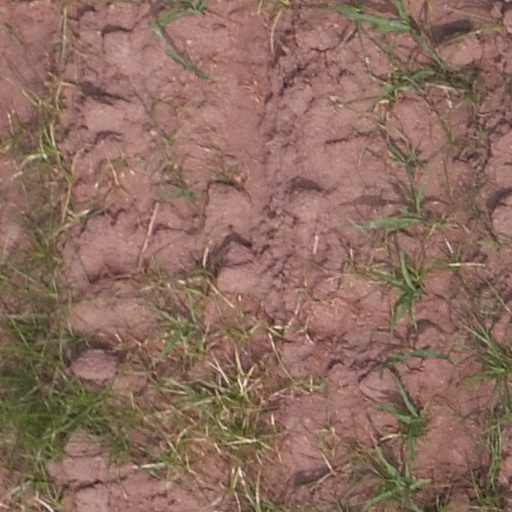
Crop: maize; corn